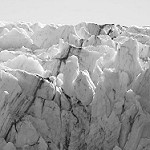
Label: B & W